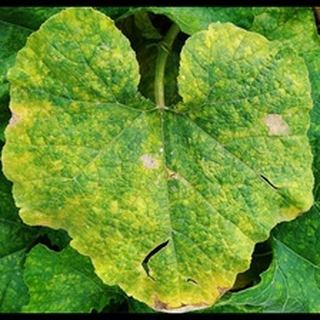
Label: pumpkin_mosaic_disease